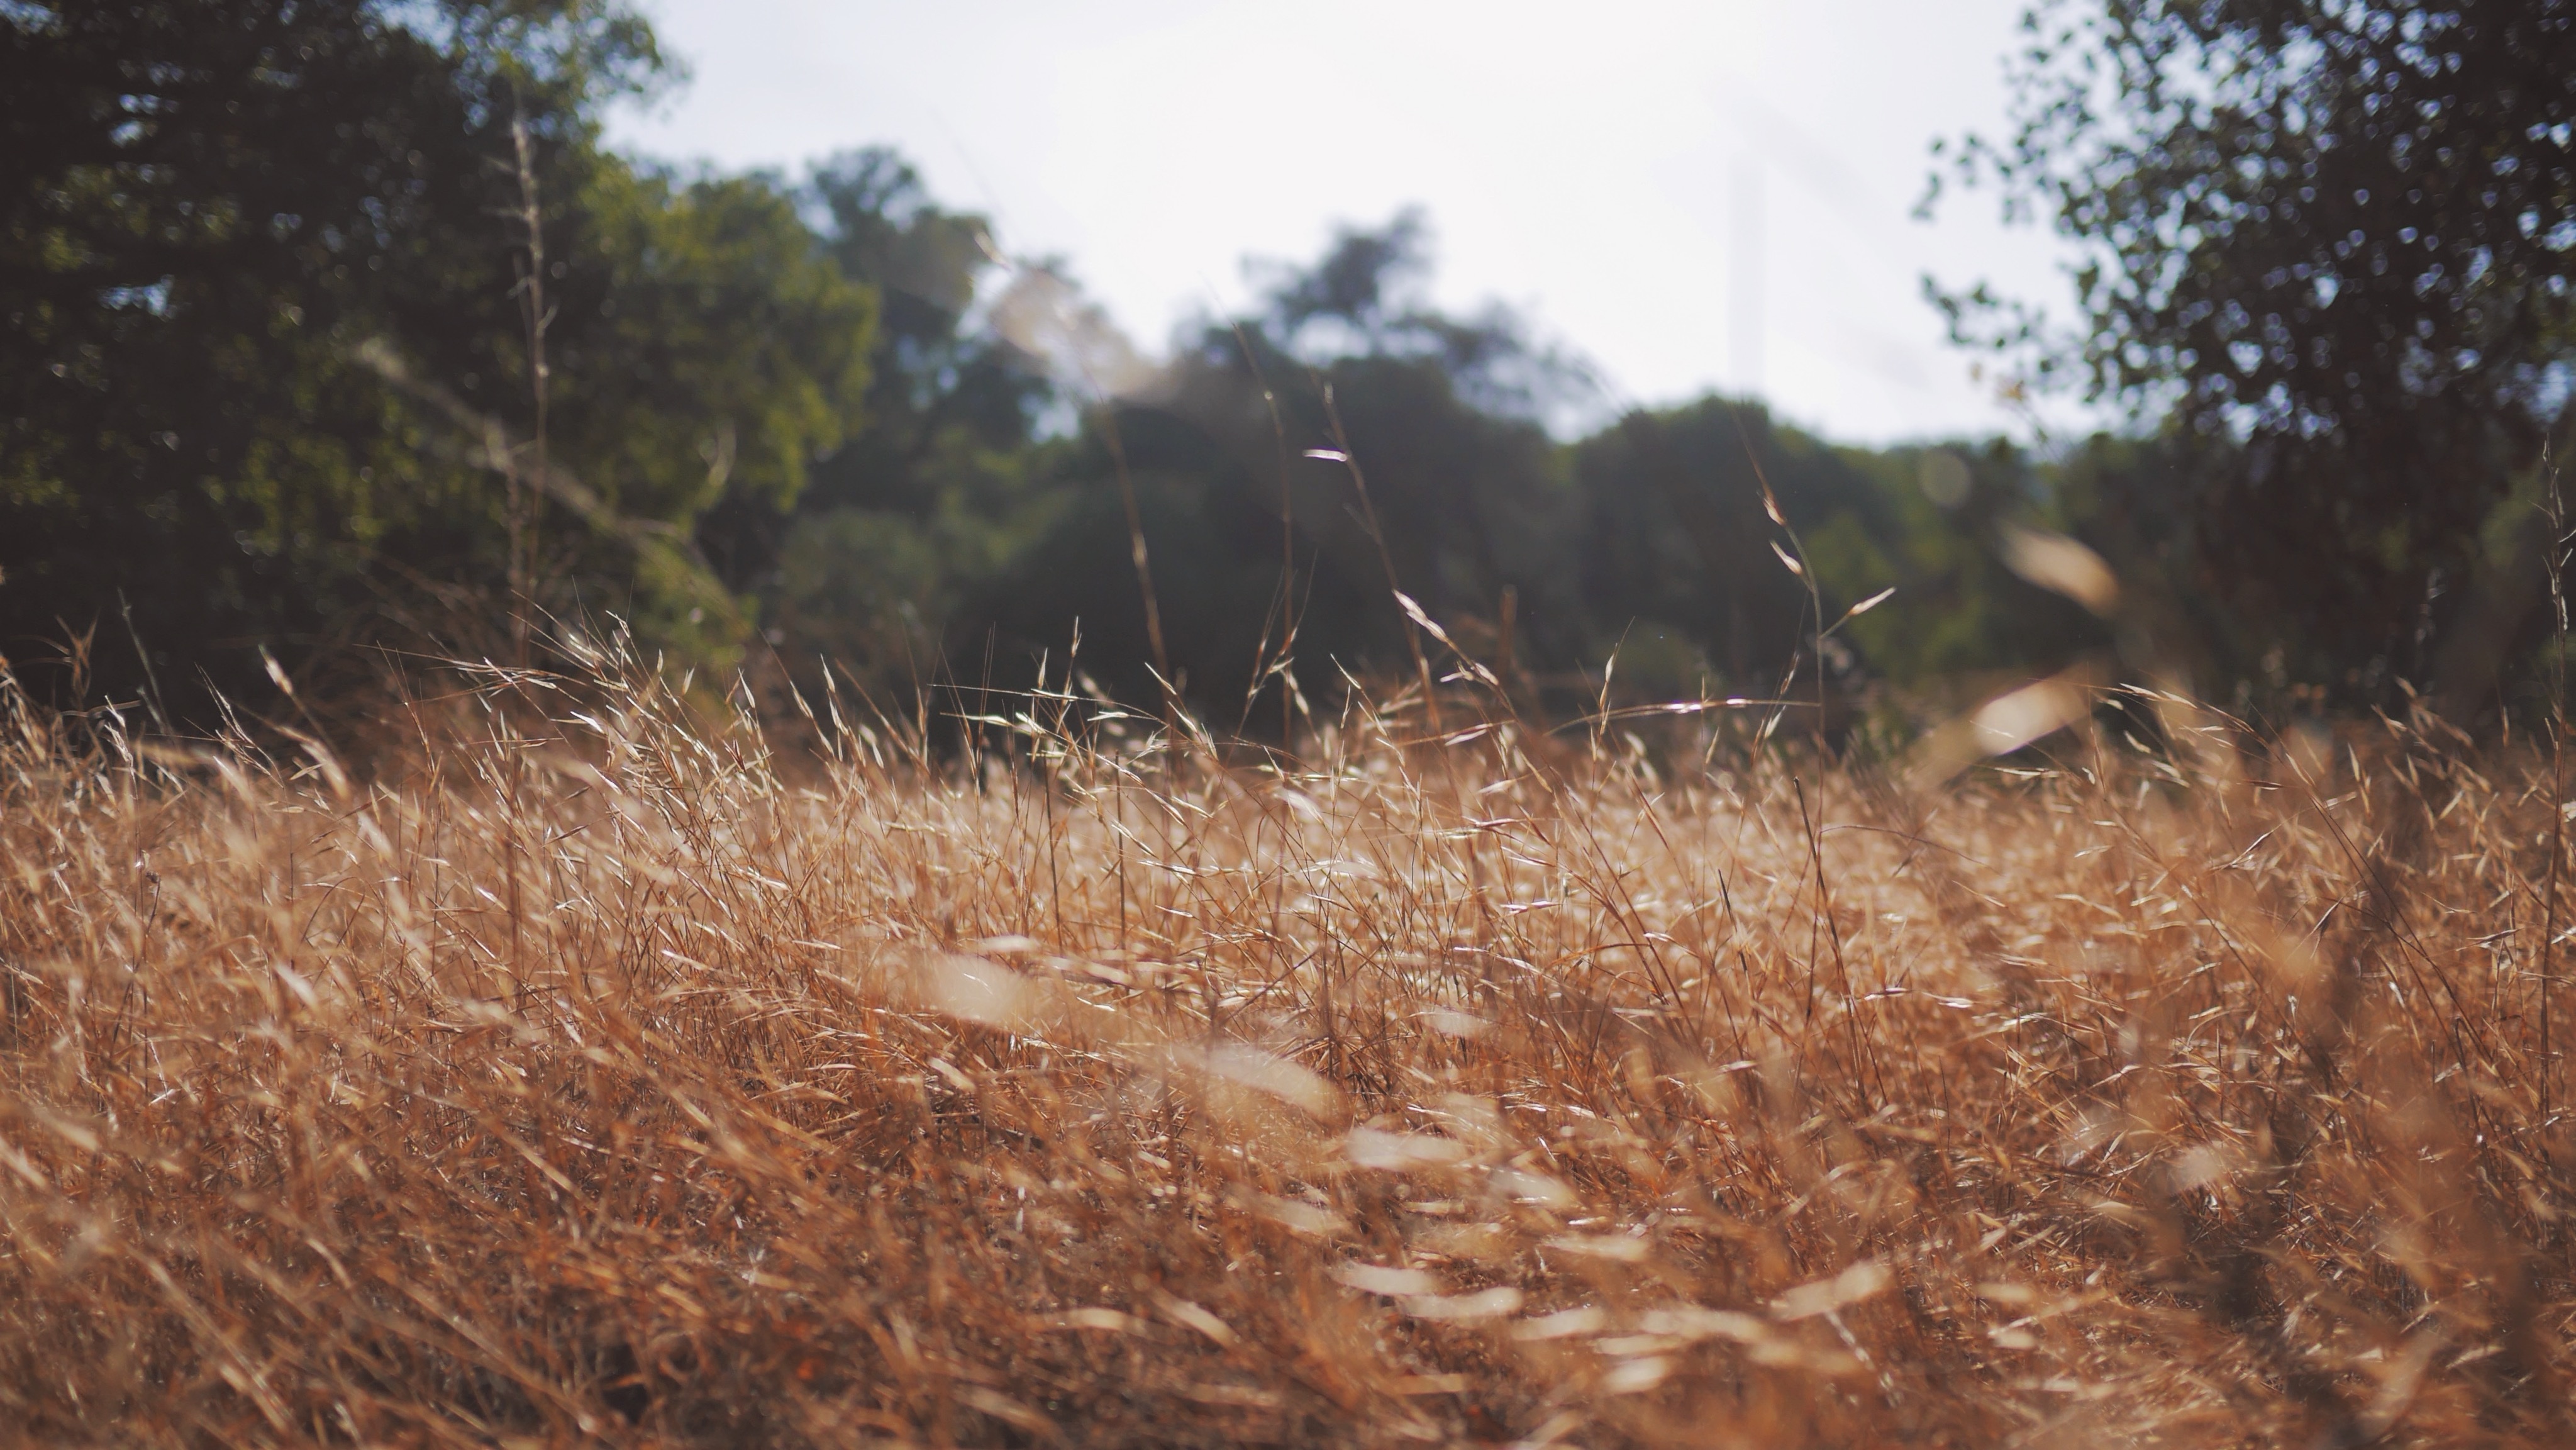
nature, grass, wilderness, bird, field, meadow, grain, prairie, wildlife, autumn, corn, agriculture, fauna, cereals, safari, grass family